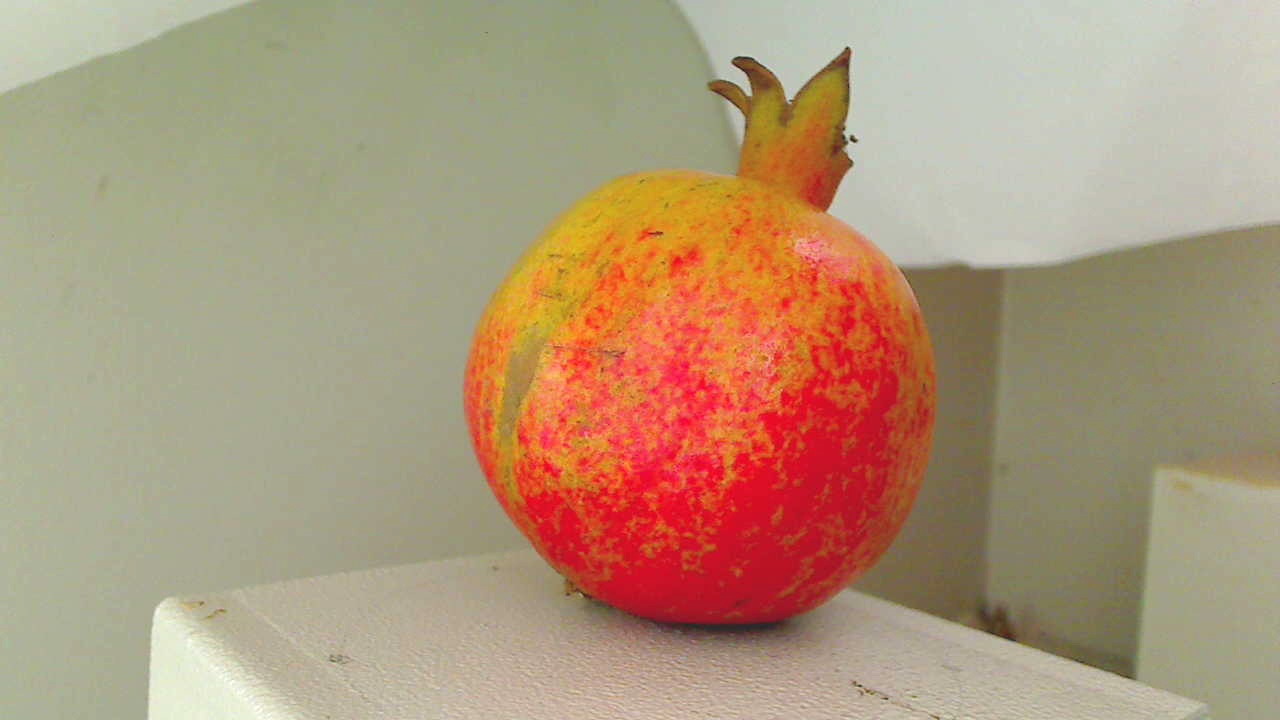
Grade: grade-3
Quality: quality-2